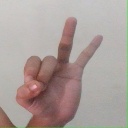
अक्षर: ण